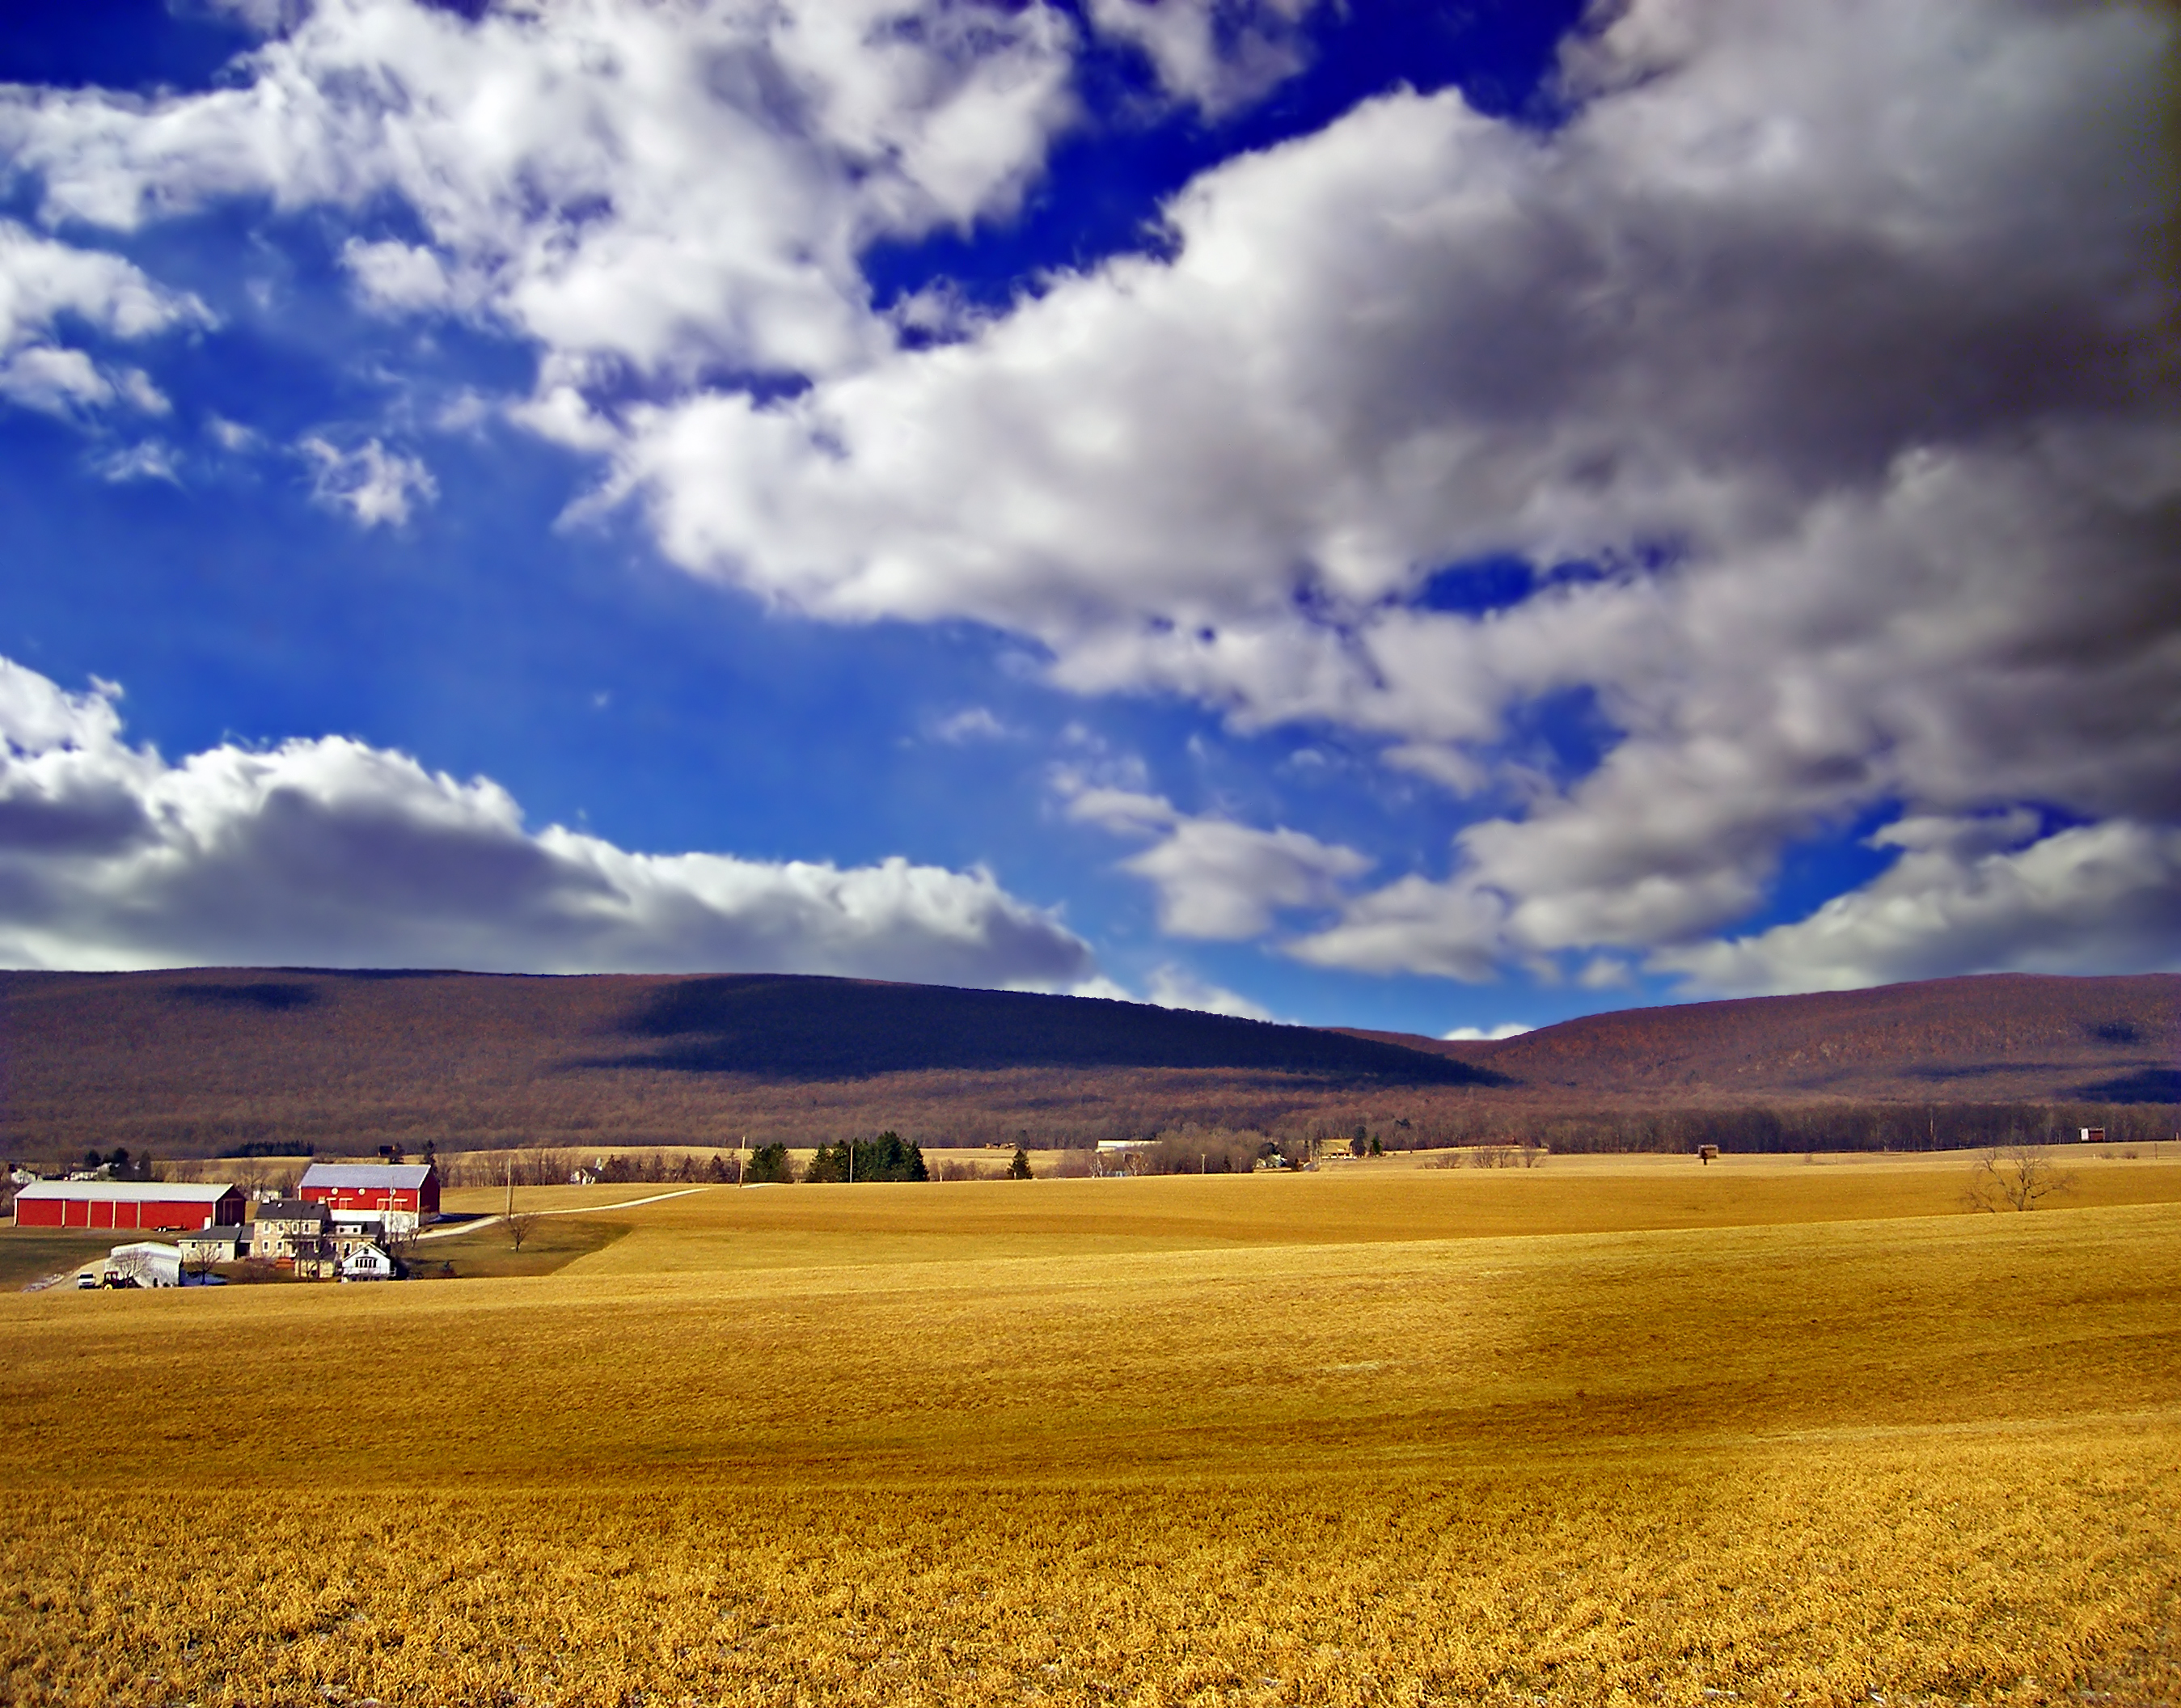
landscape, horizon, winter, cloud, sky, field, farm, prairie, morning, hill, dawn, dusk, evening, rural, food, crop, shadow, agriculture, plain, creativecommons, clouds, grassland, appalachianmountains, stratocumulus, pennsylvania, bluemountain, kittatinnymountain, berkscounty, greatvalley, plateau, windsortownship, steppe, rural area, meteorological phenomenon, grass family